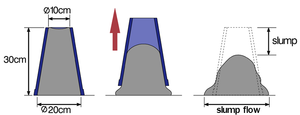
L’essai d’affaissement au cône d’Abrams est un essai réalisé sur le béton de ciment frais peu fluide pour déterminer sa consistance. L’affaissement est aussi connu sous le nom de slump provenant de l’anglais.
La maçonnerie est l'art de bâtir une construction par l'assemblage de matériaux élémentaires, liés ou non par un mortier. C'est l'art du maçon par définition mais aussi le résultat de son travail.